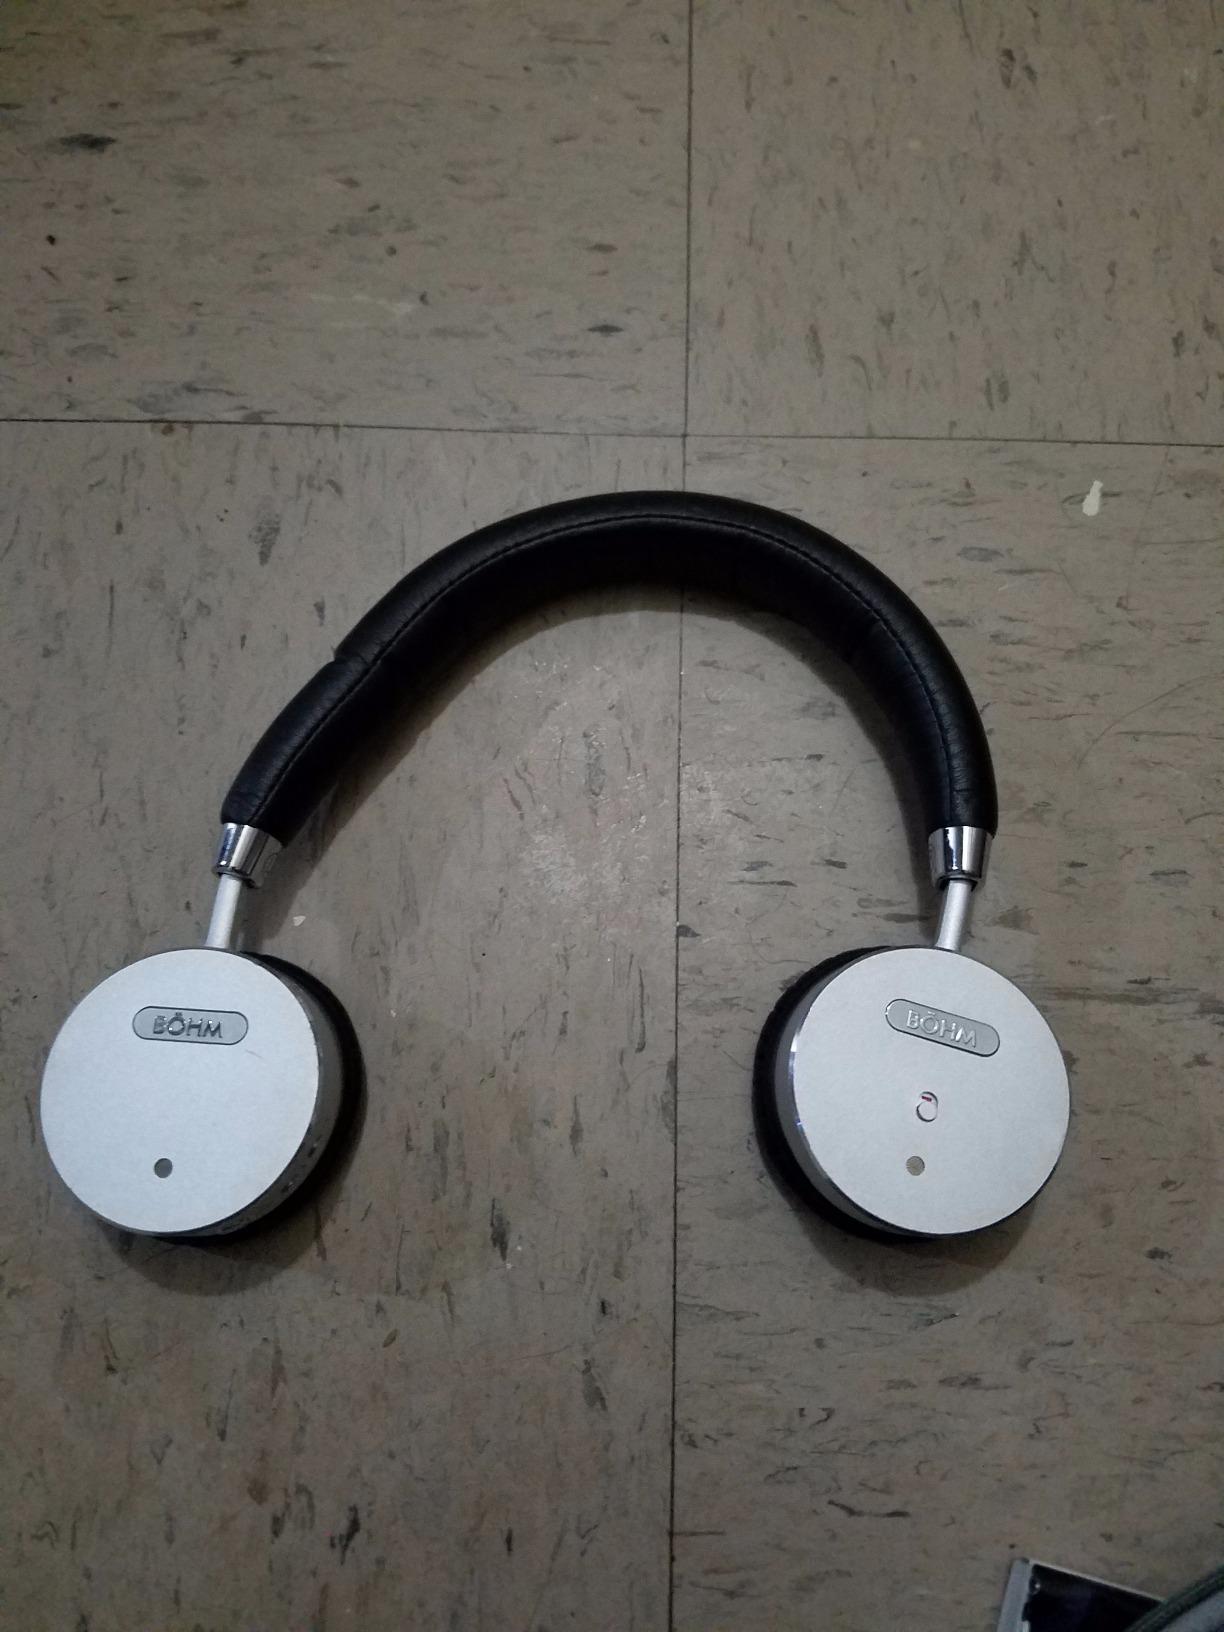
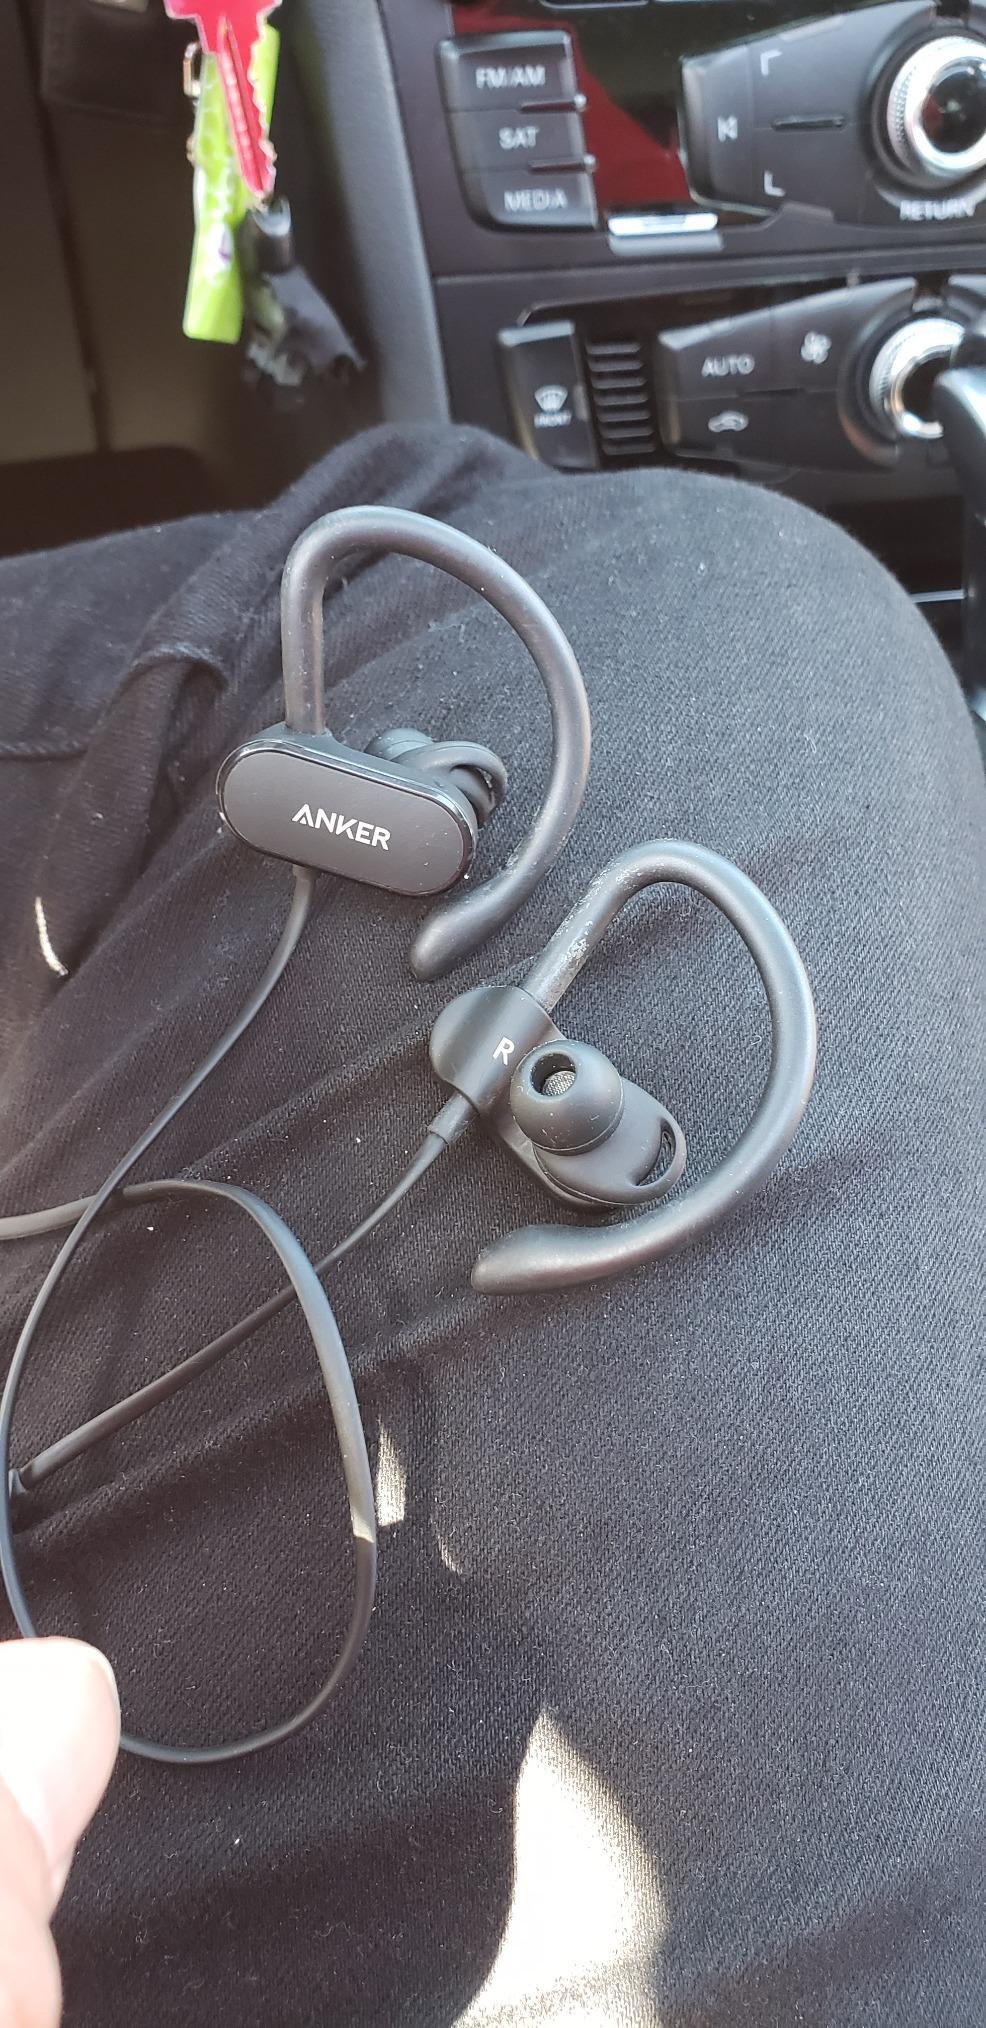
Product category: headphones
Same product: no